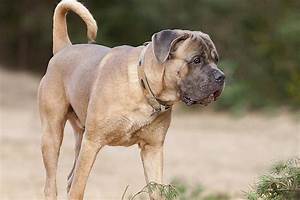
Label: dog